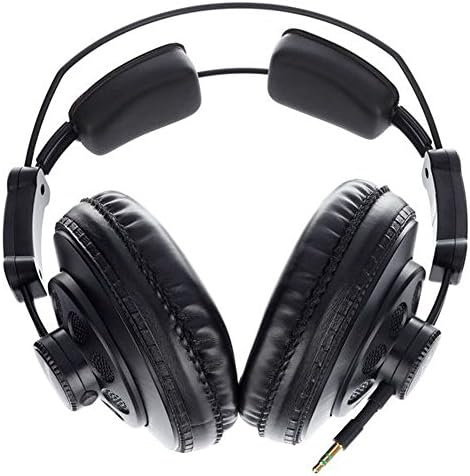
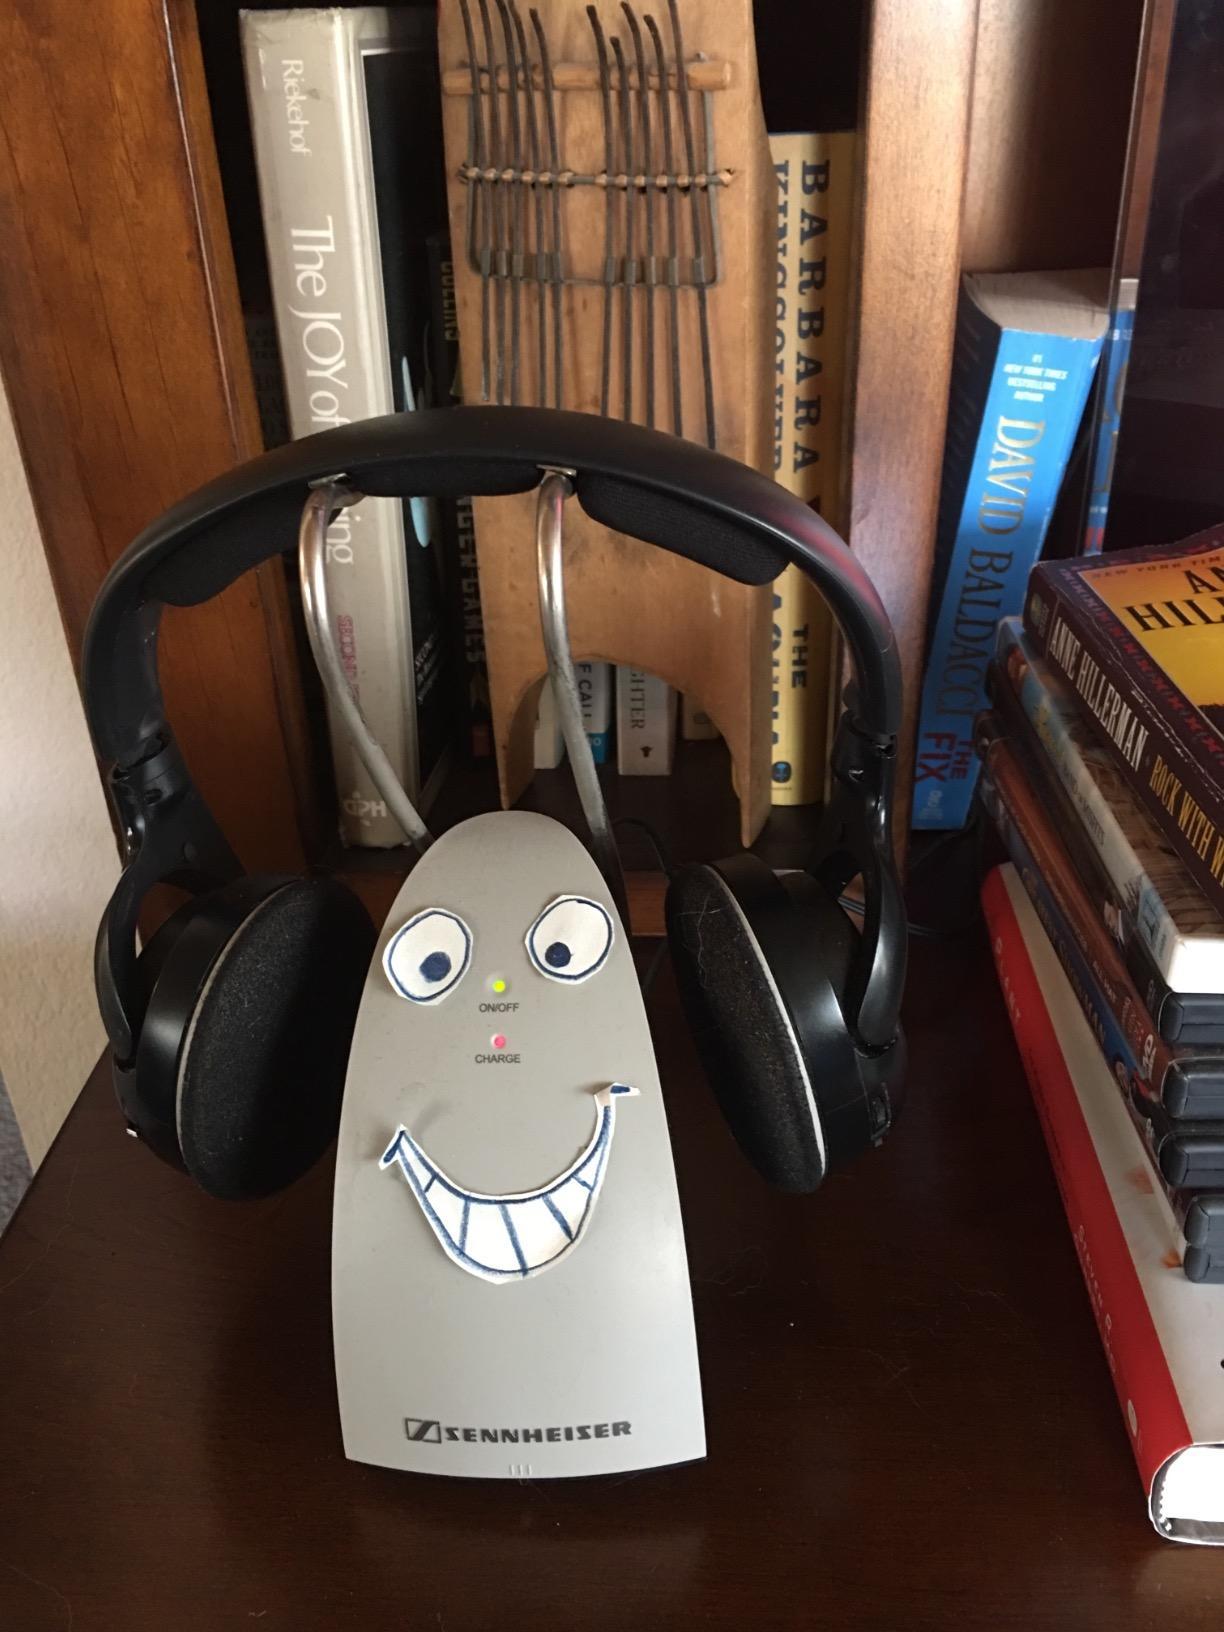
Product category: headphones
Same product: no